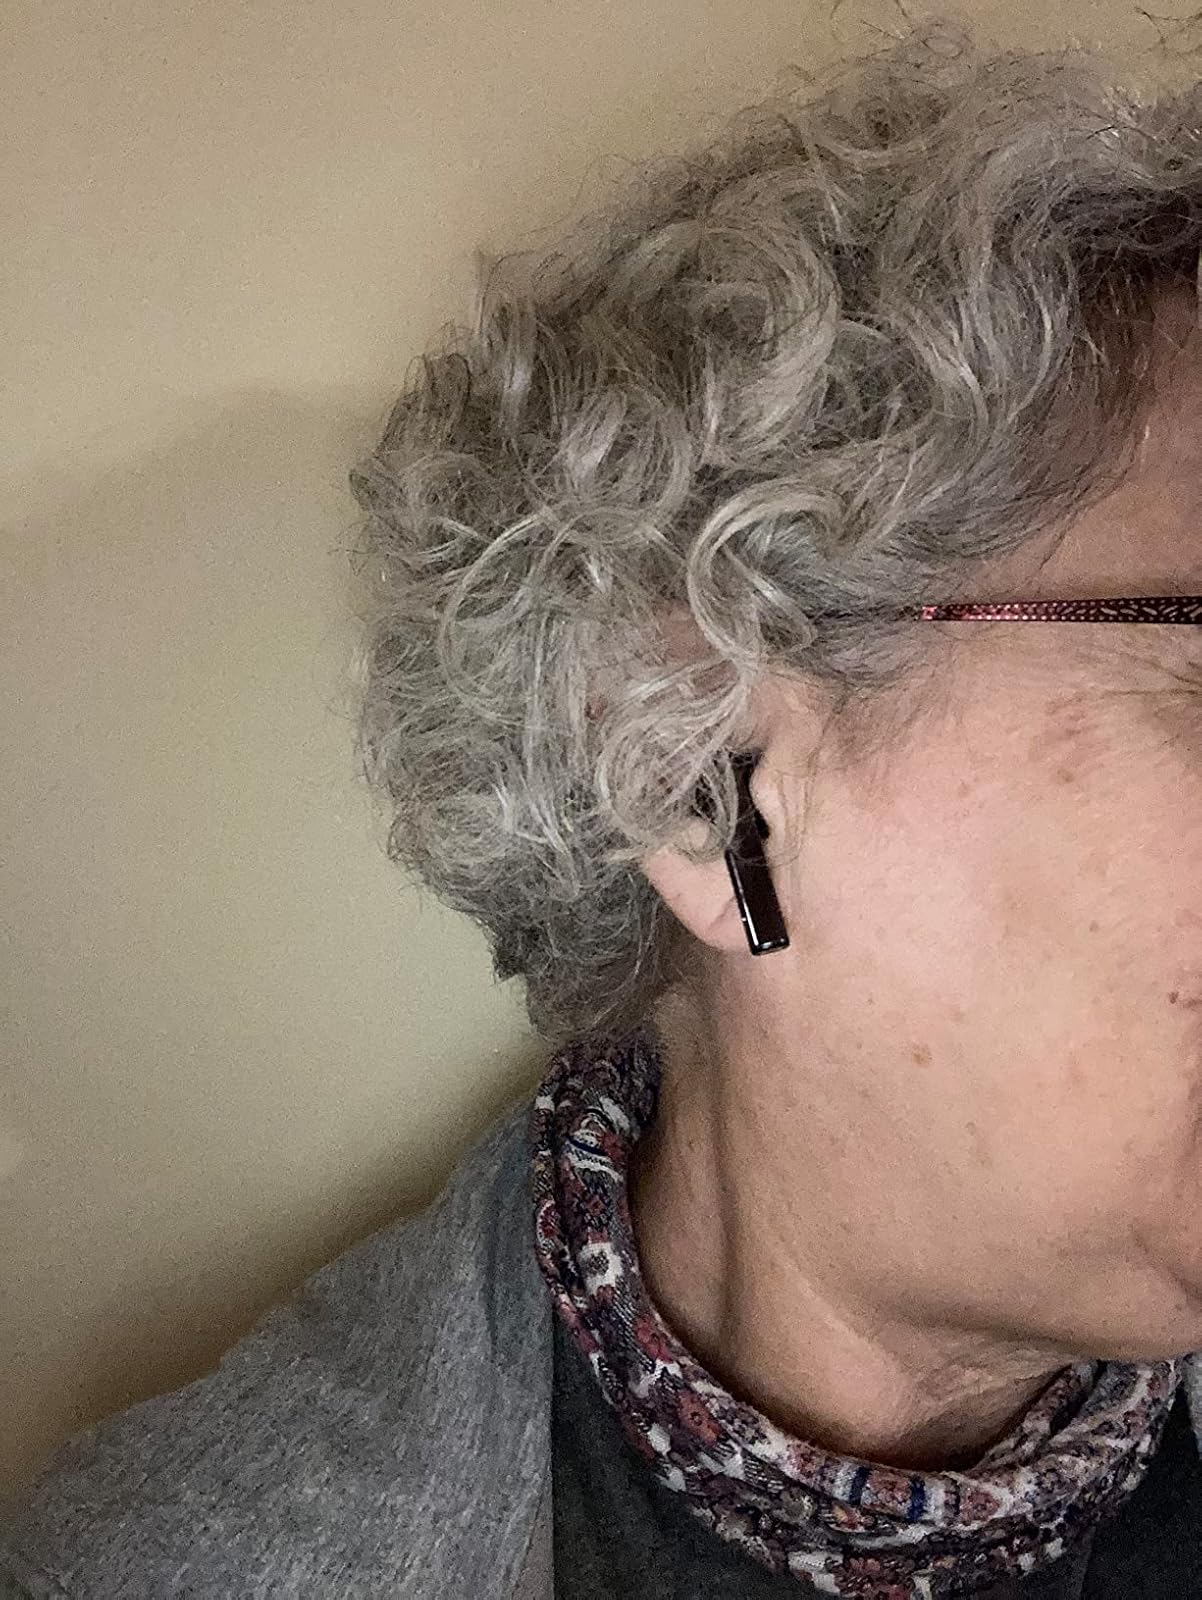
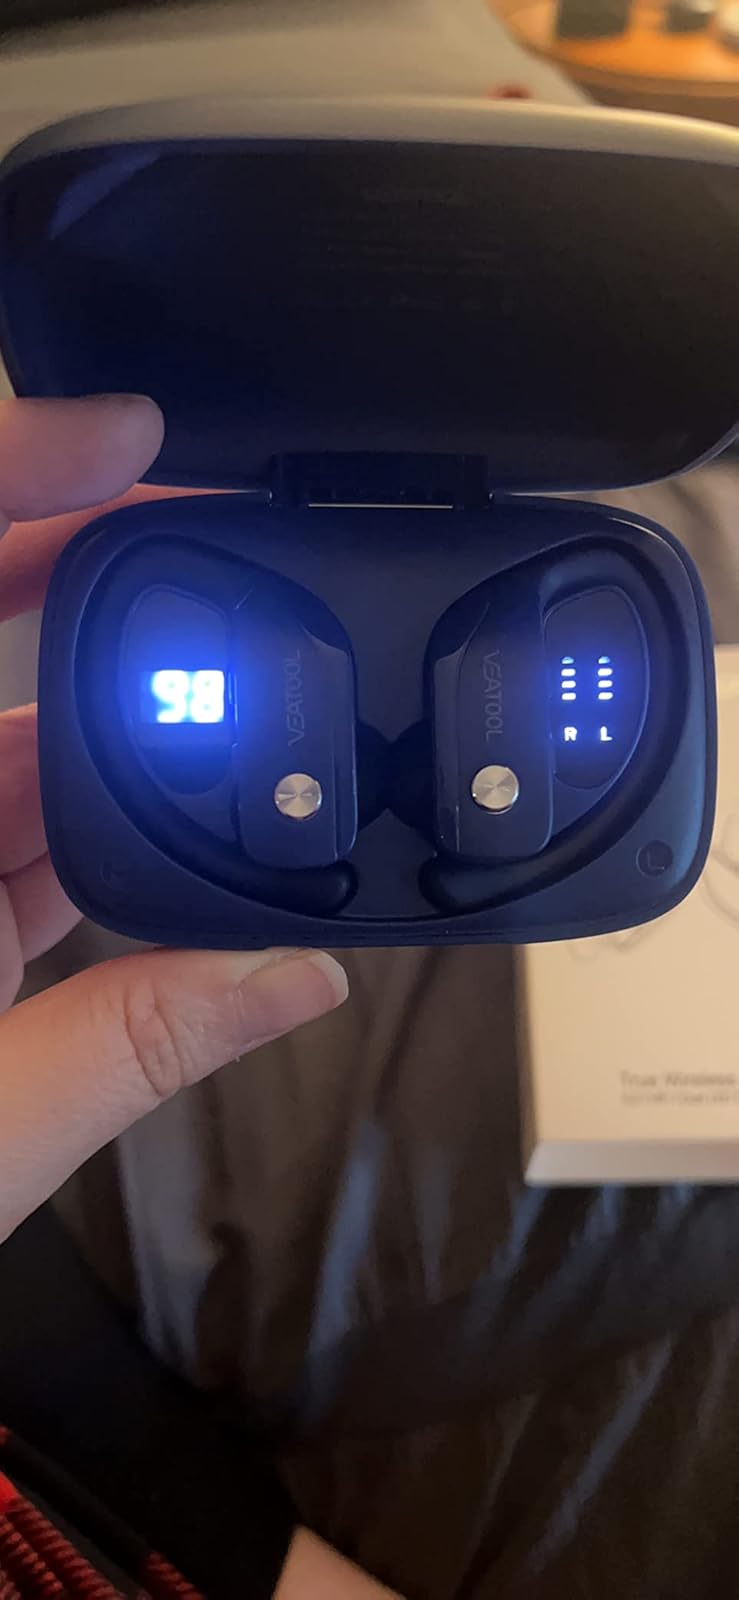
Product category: earbuds
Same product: no